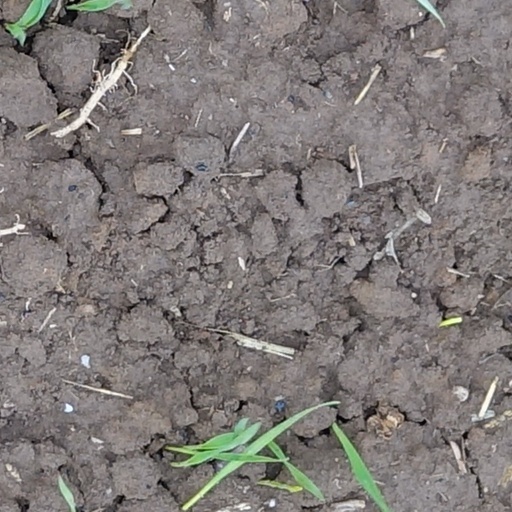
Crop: wheat